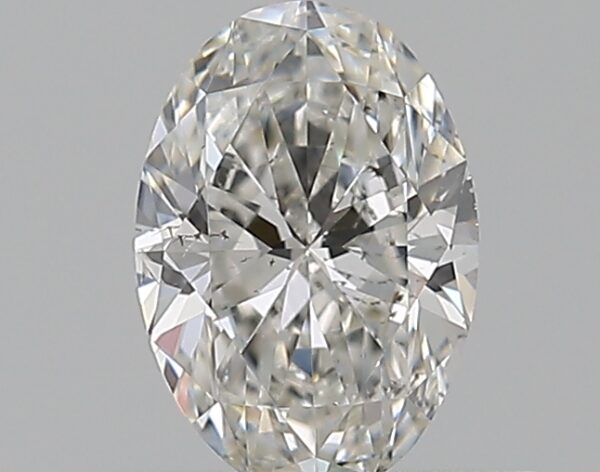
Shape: oval
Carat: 0.5
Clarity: SI1
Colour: G
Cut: EX
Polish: EX
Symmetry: VG
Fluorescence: F
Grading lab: GIA
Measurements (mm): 6.24 x 4.36 x 2.72